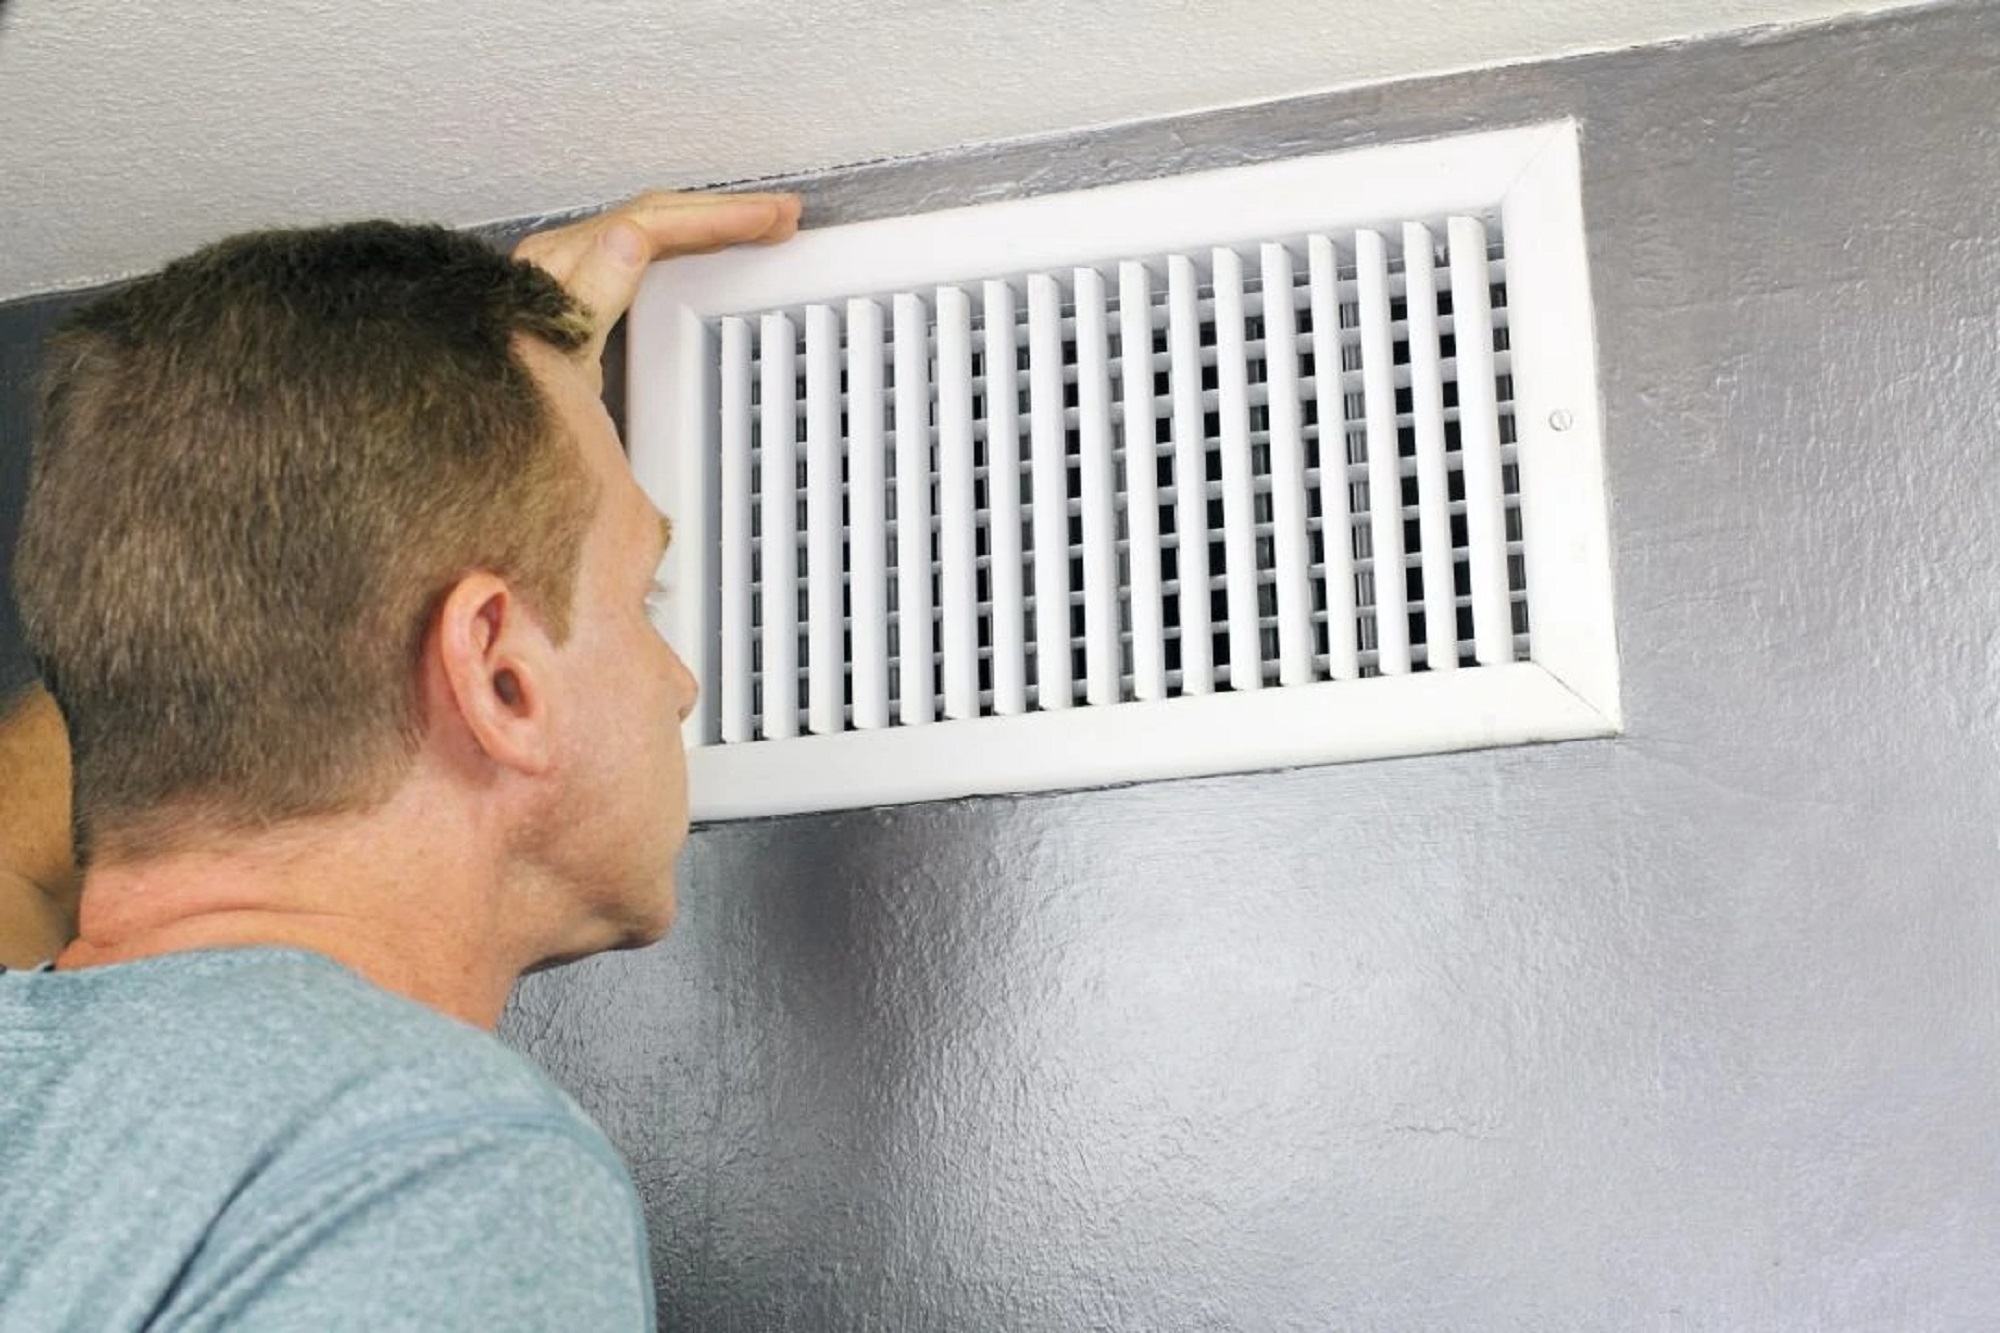
system, wall, t shirt, rectangle, font, composite material, paint, beard, crew cut, plaster, buzz cut, pattern, room, wrist, wood